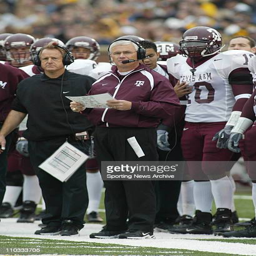
football coach during the loss